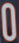
Number: 0